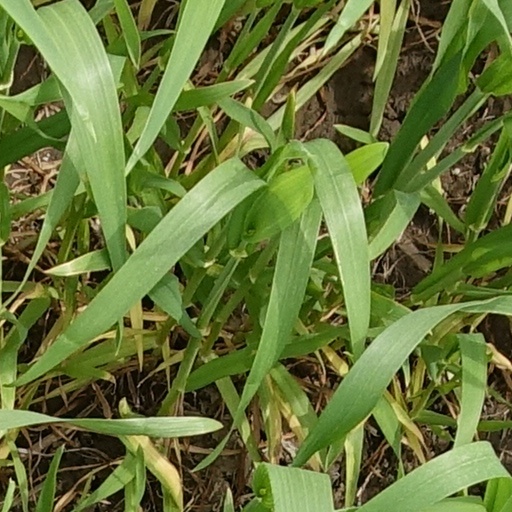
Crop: wheat